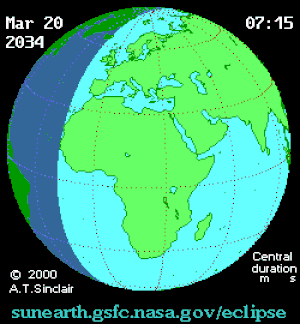
Une éclipse solaire totale aura lieu le 20 mars 2034.